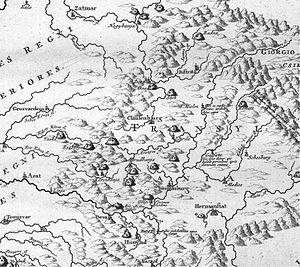
Luigi Ferdinando Marsigli, comte de Marsigli, est un scientifique et militaire italien de la fin du XVIIᵉ et du début du XVIIIᵉ siècle, qui fut tout à la fois géographe, naturaliste, géologue et botaniste.